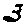
Label: 3